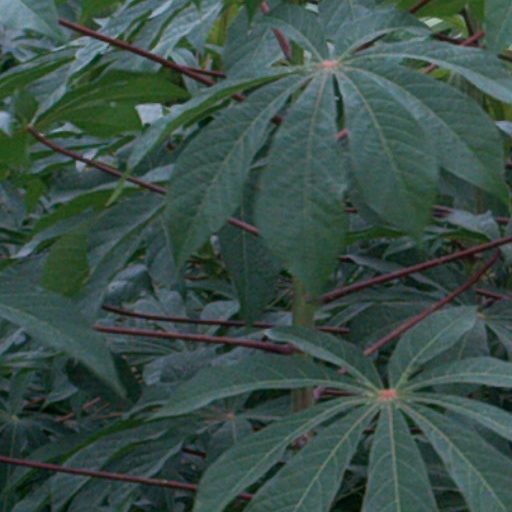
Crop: cassava